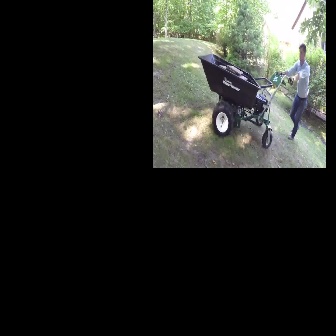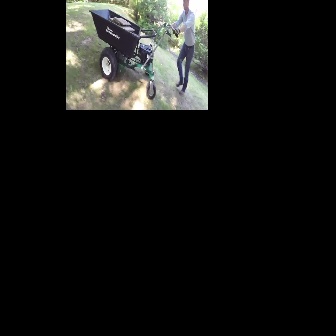
  Please identify the target specified by the bounding box [198,53,292,147] in the first image and locate it in the second image. Return the coordinates in [x_min,y_min,x_max,y_max] format.
Answer: [89,9,178,98]